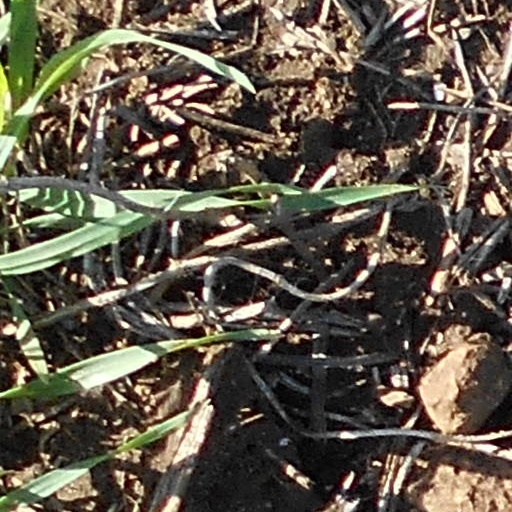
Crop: wheat